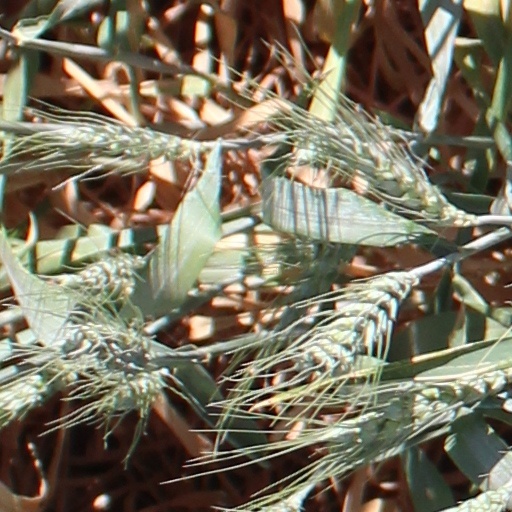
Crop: wheat